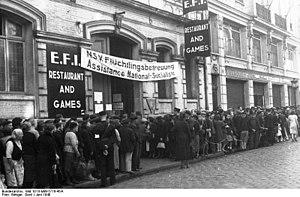
Le port militaire de Cherbourg ou arsenal de Cherbourg est une base navale de la Marine nationale française constituée d'un ensemble d’installations militaires et navales situé dans la rade de Cherbourg, dans le département de la Manche, en Normandie.